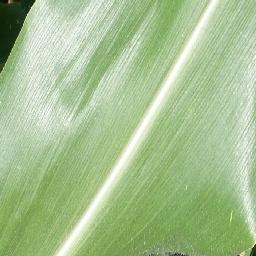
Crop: corn
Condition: (maize)_healthy